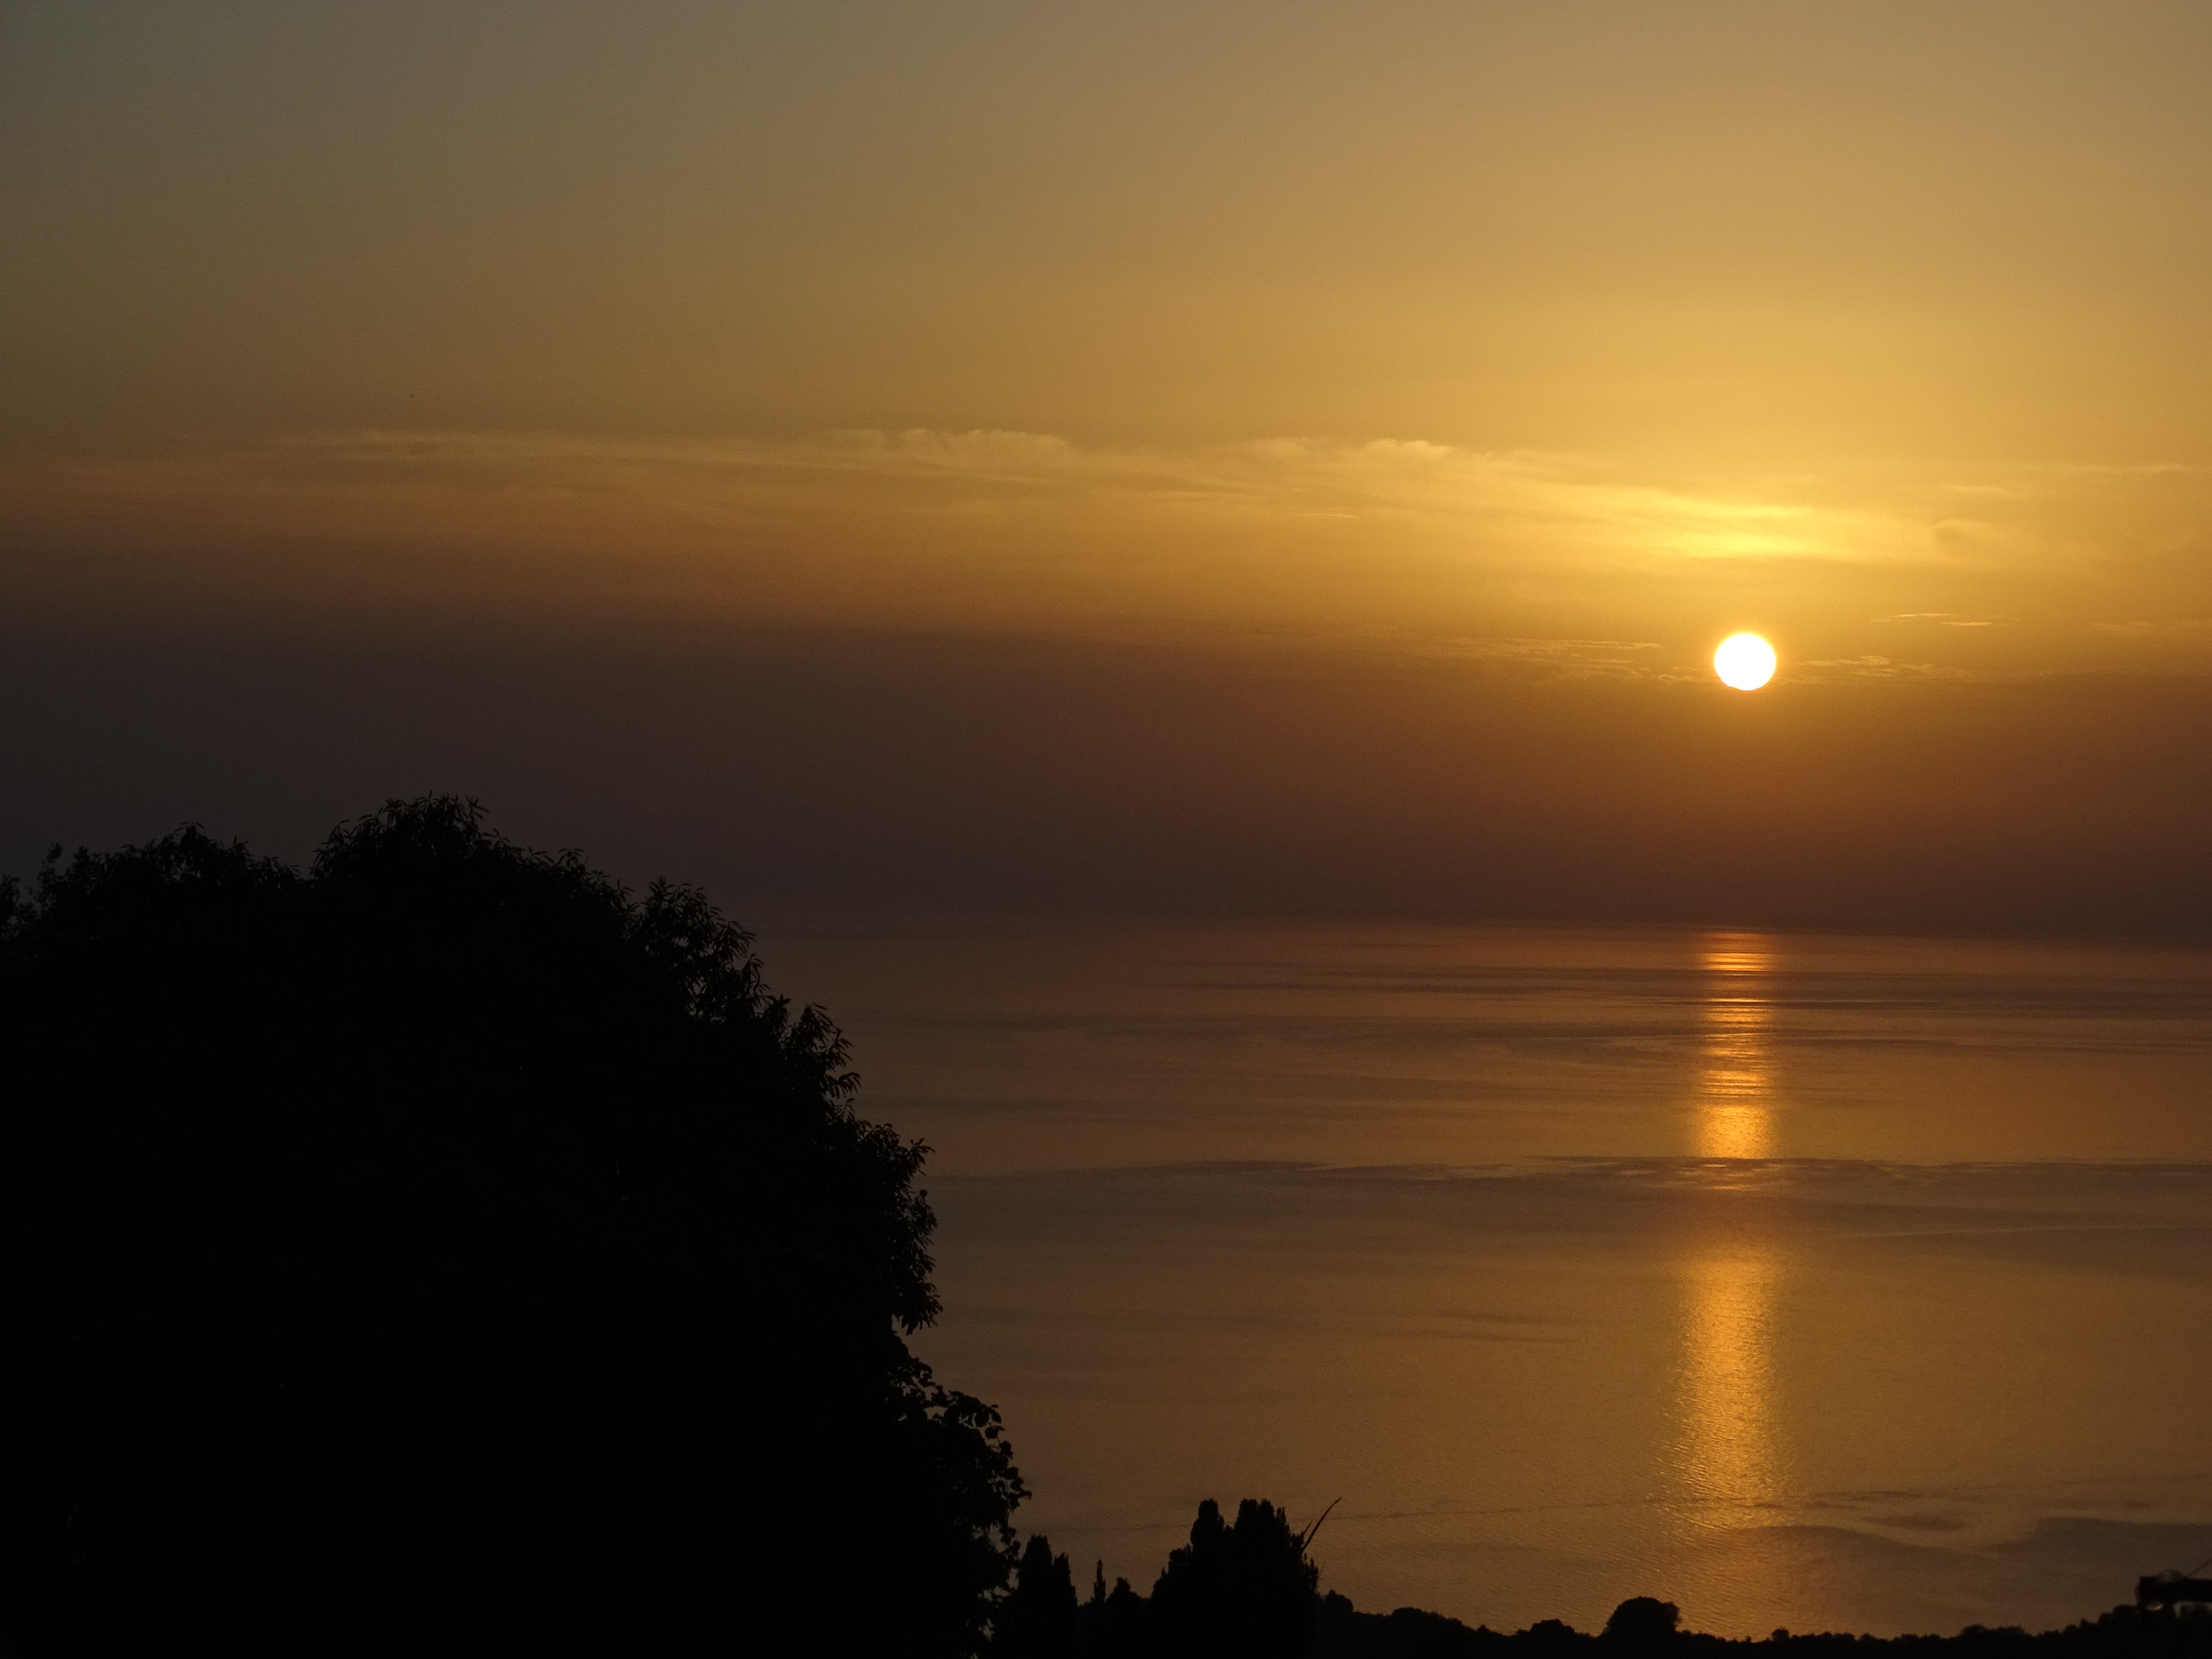
landscape, sea, nature, horizon, sun, sunrise, sunset, sunlight, morning, view, dawn, atmosphere, summer, travel, dusk, evening, heaven, rest, greece, afterglow, atmospheric phenomenon, red sky at morning